Wolverhampton station

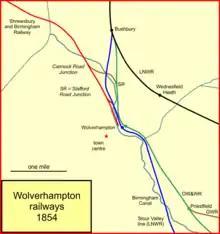
Wolverhampton railways in 1854

On 12 November 1849, the Shrewsbury and Birmingham Railway opened a temporary terminus to its line, at a location very close to the present station.